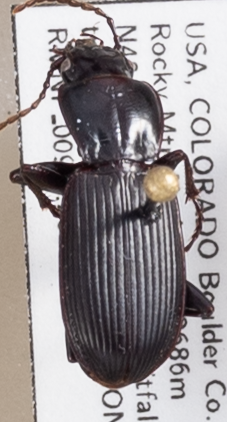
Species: Pterostichus protractus
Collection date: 2021-07-06
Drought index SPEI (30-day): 0.782
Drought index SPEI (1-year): -0.588
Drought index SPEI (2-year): -0.8